Christian Democratic Youth of Slovakia

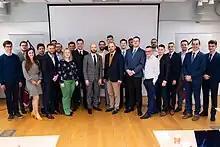
KDMS congress in Bratislava in March 2023.

The organisation was founded in 1990 as a Voluntary association cooperating since its outsets with the KDH party. The foundation of Christian democratic organisation was supported by first president of KDH, Ján Čarnogurský. In its beginnings, KDMS began with around 20,000 members of the first post-communist generation, with four regional offices. The partnership with KDH has been not formally approved by the party and the youth organisation until 1993, as members of KDMS cooperated with KDH-split party, Christian Social Union (KSÚ) of Ján Klepáč, as well, while KDH cooperating with other youth organisation, Civic Democratic Youth of Slovakia (ODM), too. In 1990s the members of KDMS have criticised then-ruling HZDS party for its autocratic practices.